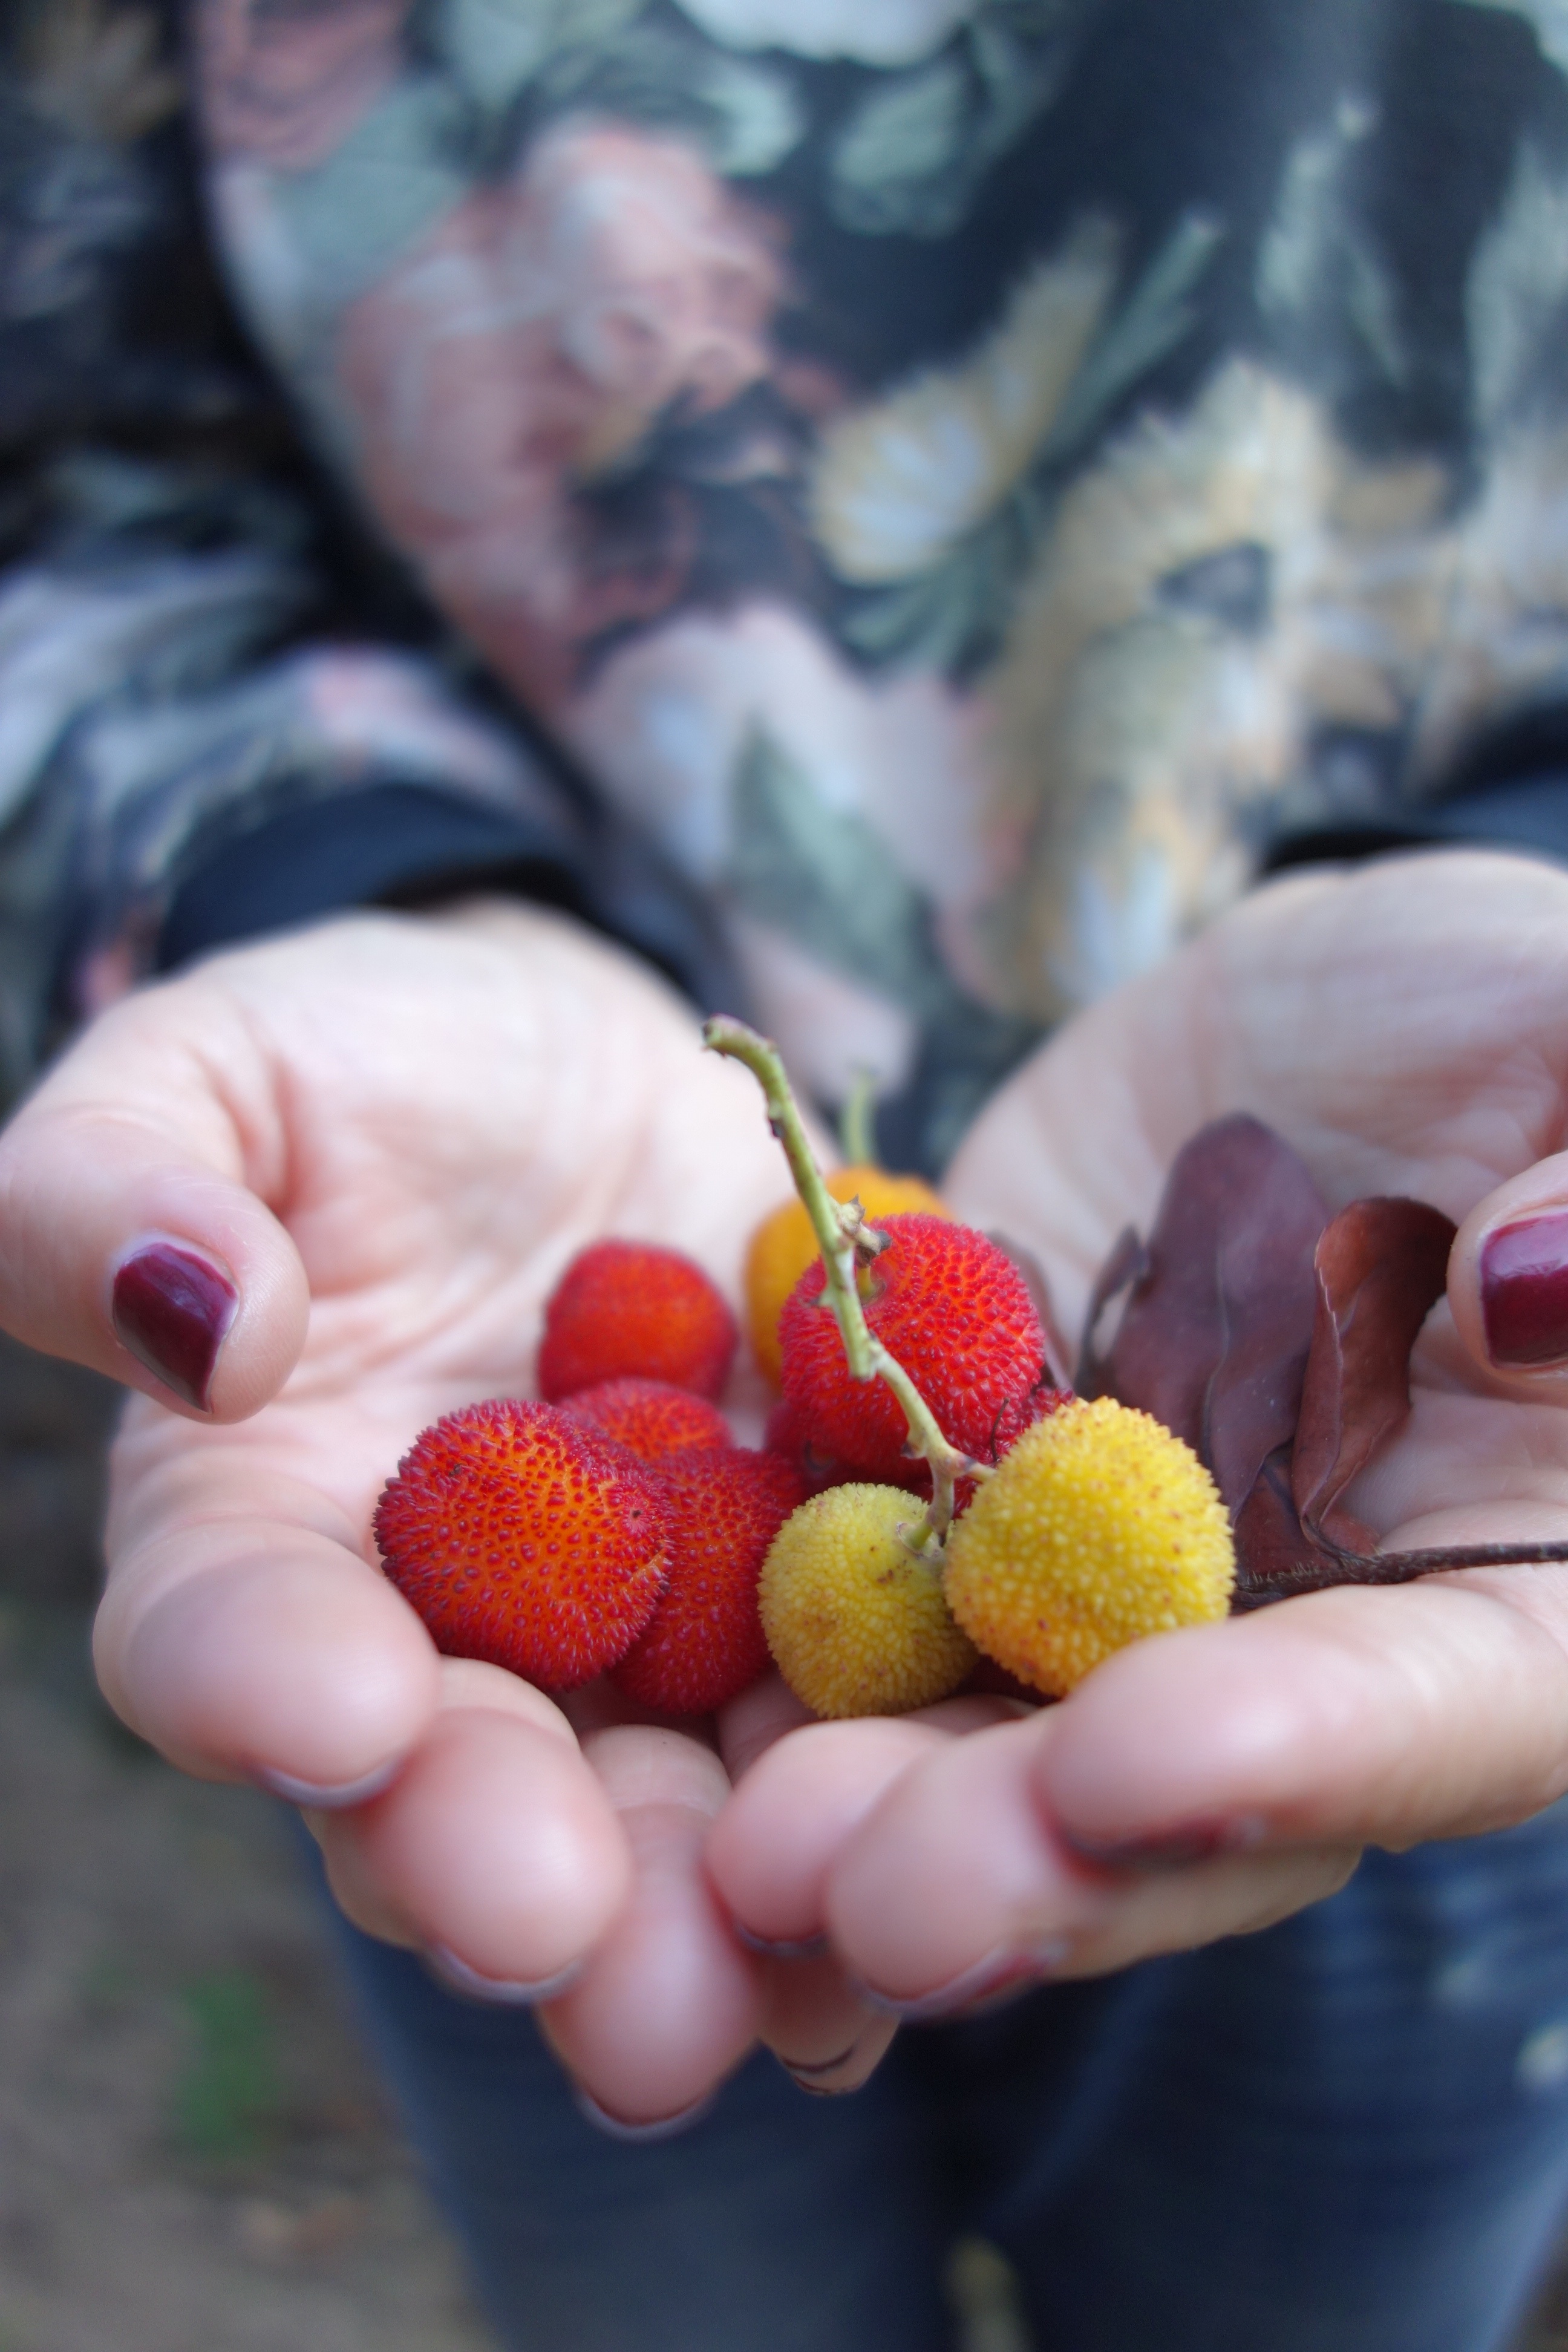
hand, plant, fruit, flower, food, spring, produce, autumn, human body, organ, sweetness, flavor, sense